Sky position (RA, Dec in degrees): 175.781, 26.584
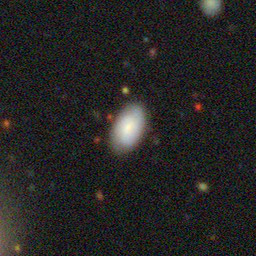
Galaxy morphology: In-between Round Smooth Galaxies